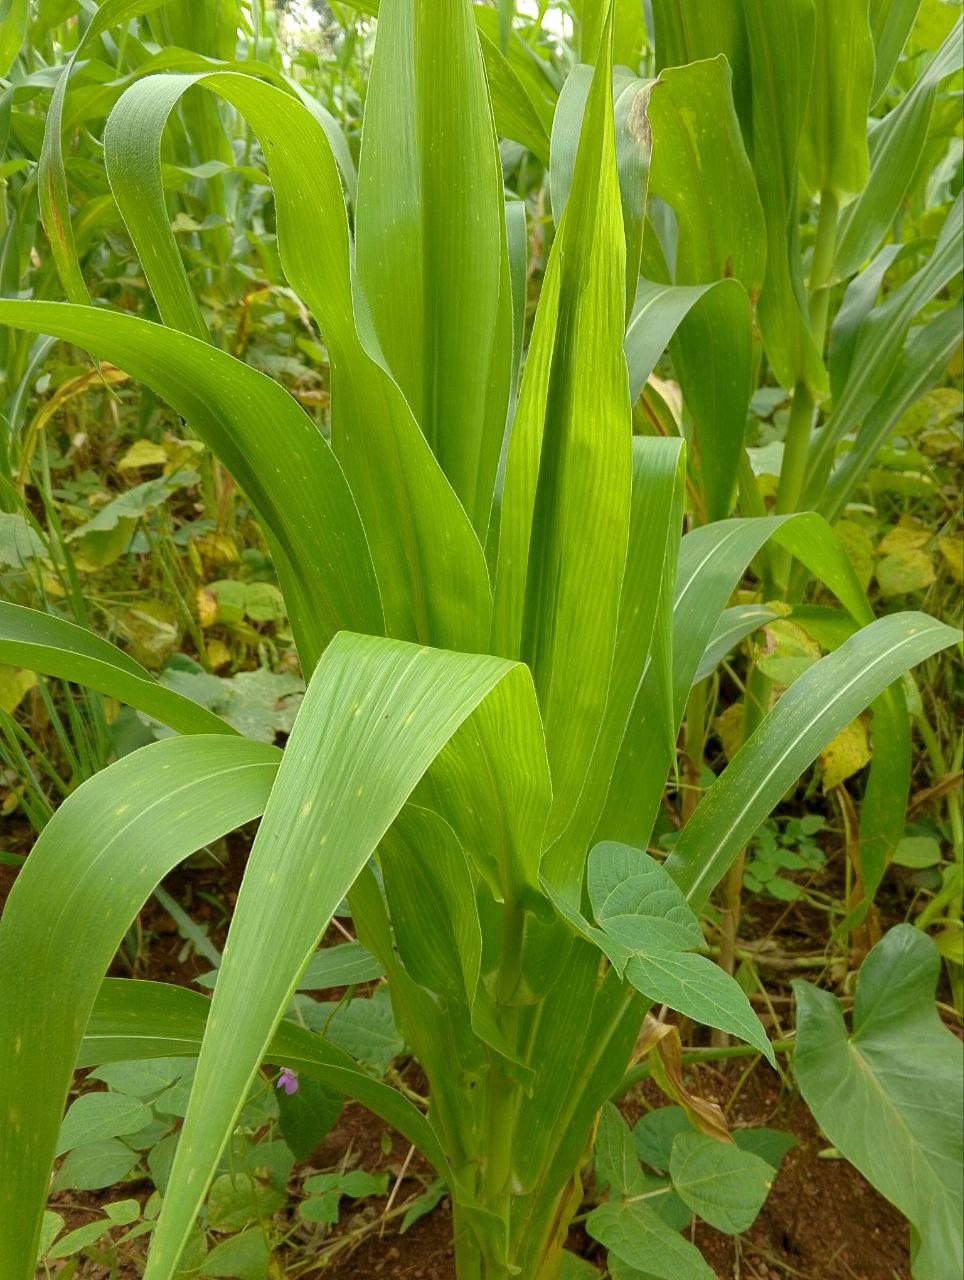
Label: spodoptera_frugiperda